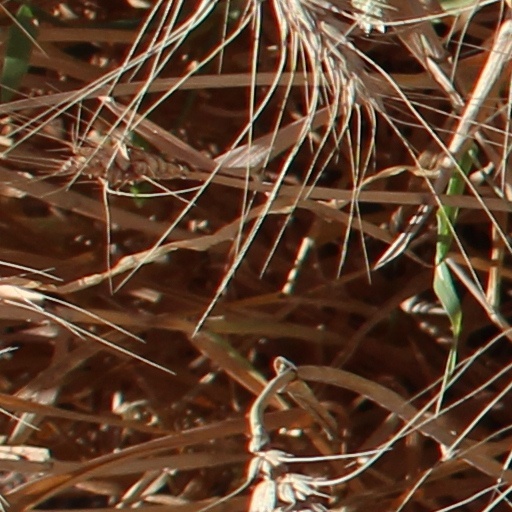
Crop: wheat